Nevada Test Site

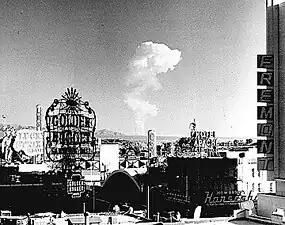
Mushroom cloud seen from downtown Las Vegas.

During the 1950s, the mushroom clouds from atmospheric tests could be seen for almost . The city of Las Vegas experienced noticeable seismic effects, and the distant mushroom clouds, which could be seen from the downtown hotels, became tourist attractions. The last atmospheric test detonation at the site was "Little Feller I" of Operation Sunbeam, on July 17, 1962.